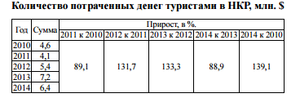
Le tourisme dans le Haut-Karabagh est une des branches de l'économie du Haut-Karabagh, actuellement dénommée République d'Artsakh. Depuis la période qui a suivi la guerre, le tourisme est l'une des priorités de l'économie du pays. Ce développement est lié à un certain nombre de problèmes à résoudre : l'absence de résolution du conflit frontalier au Haut-Karabagh, les infrastructures non complètement restaurées après la guerre. Les problèmes économiques qui découlent de la situation freinent le développement du tourisme dans cette région. La géographie du Haut-Karabagh, les curiosités historiques, culturelles, naturelles, la restauration des infrastructures, peuvent attirer les investisseurs qui participent à des forums économiques et touristiques et contribuer au développement de l'artisanat. Chaque année le nombre de touristes qui visitent le Haut-Karabagh augmente, et donne des indications sur l'attrait du tourisme dans cette région et ses perspectives d'avenir.